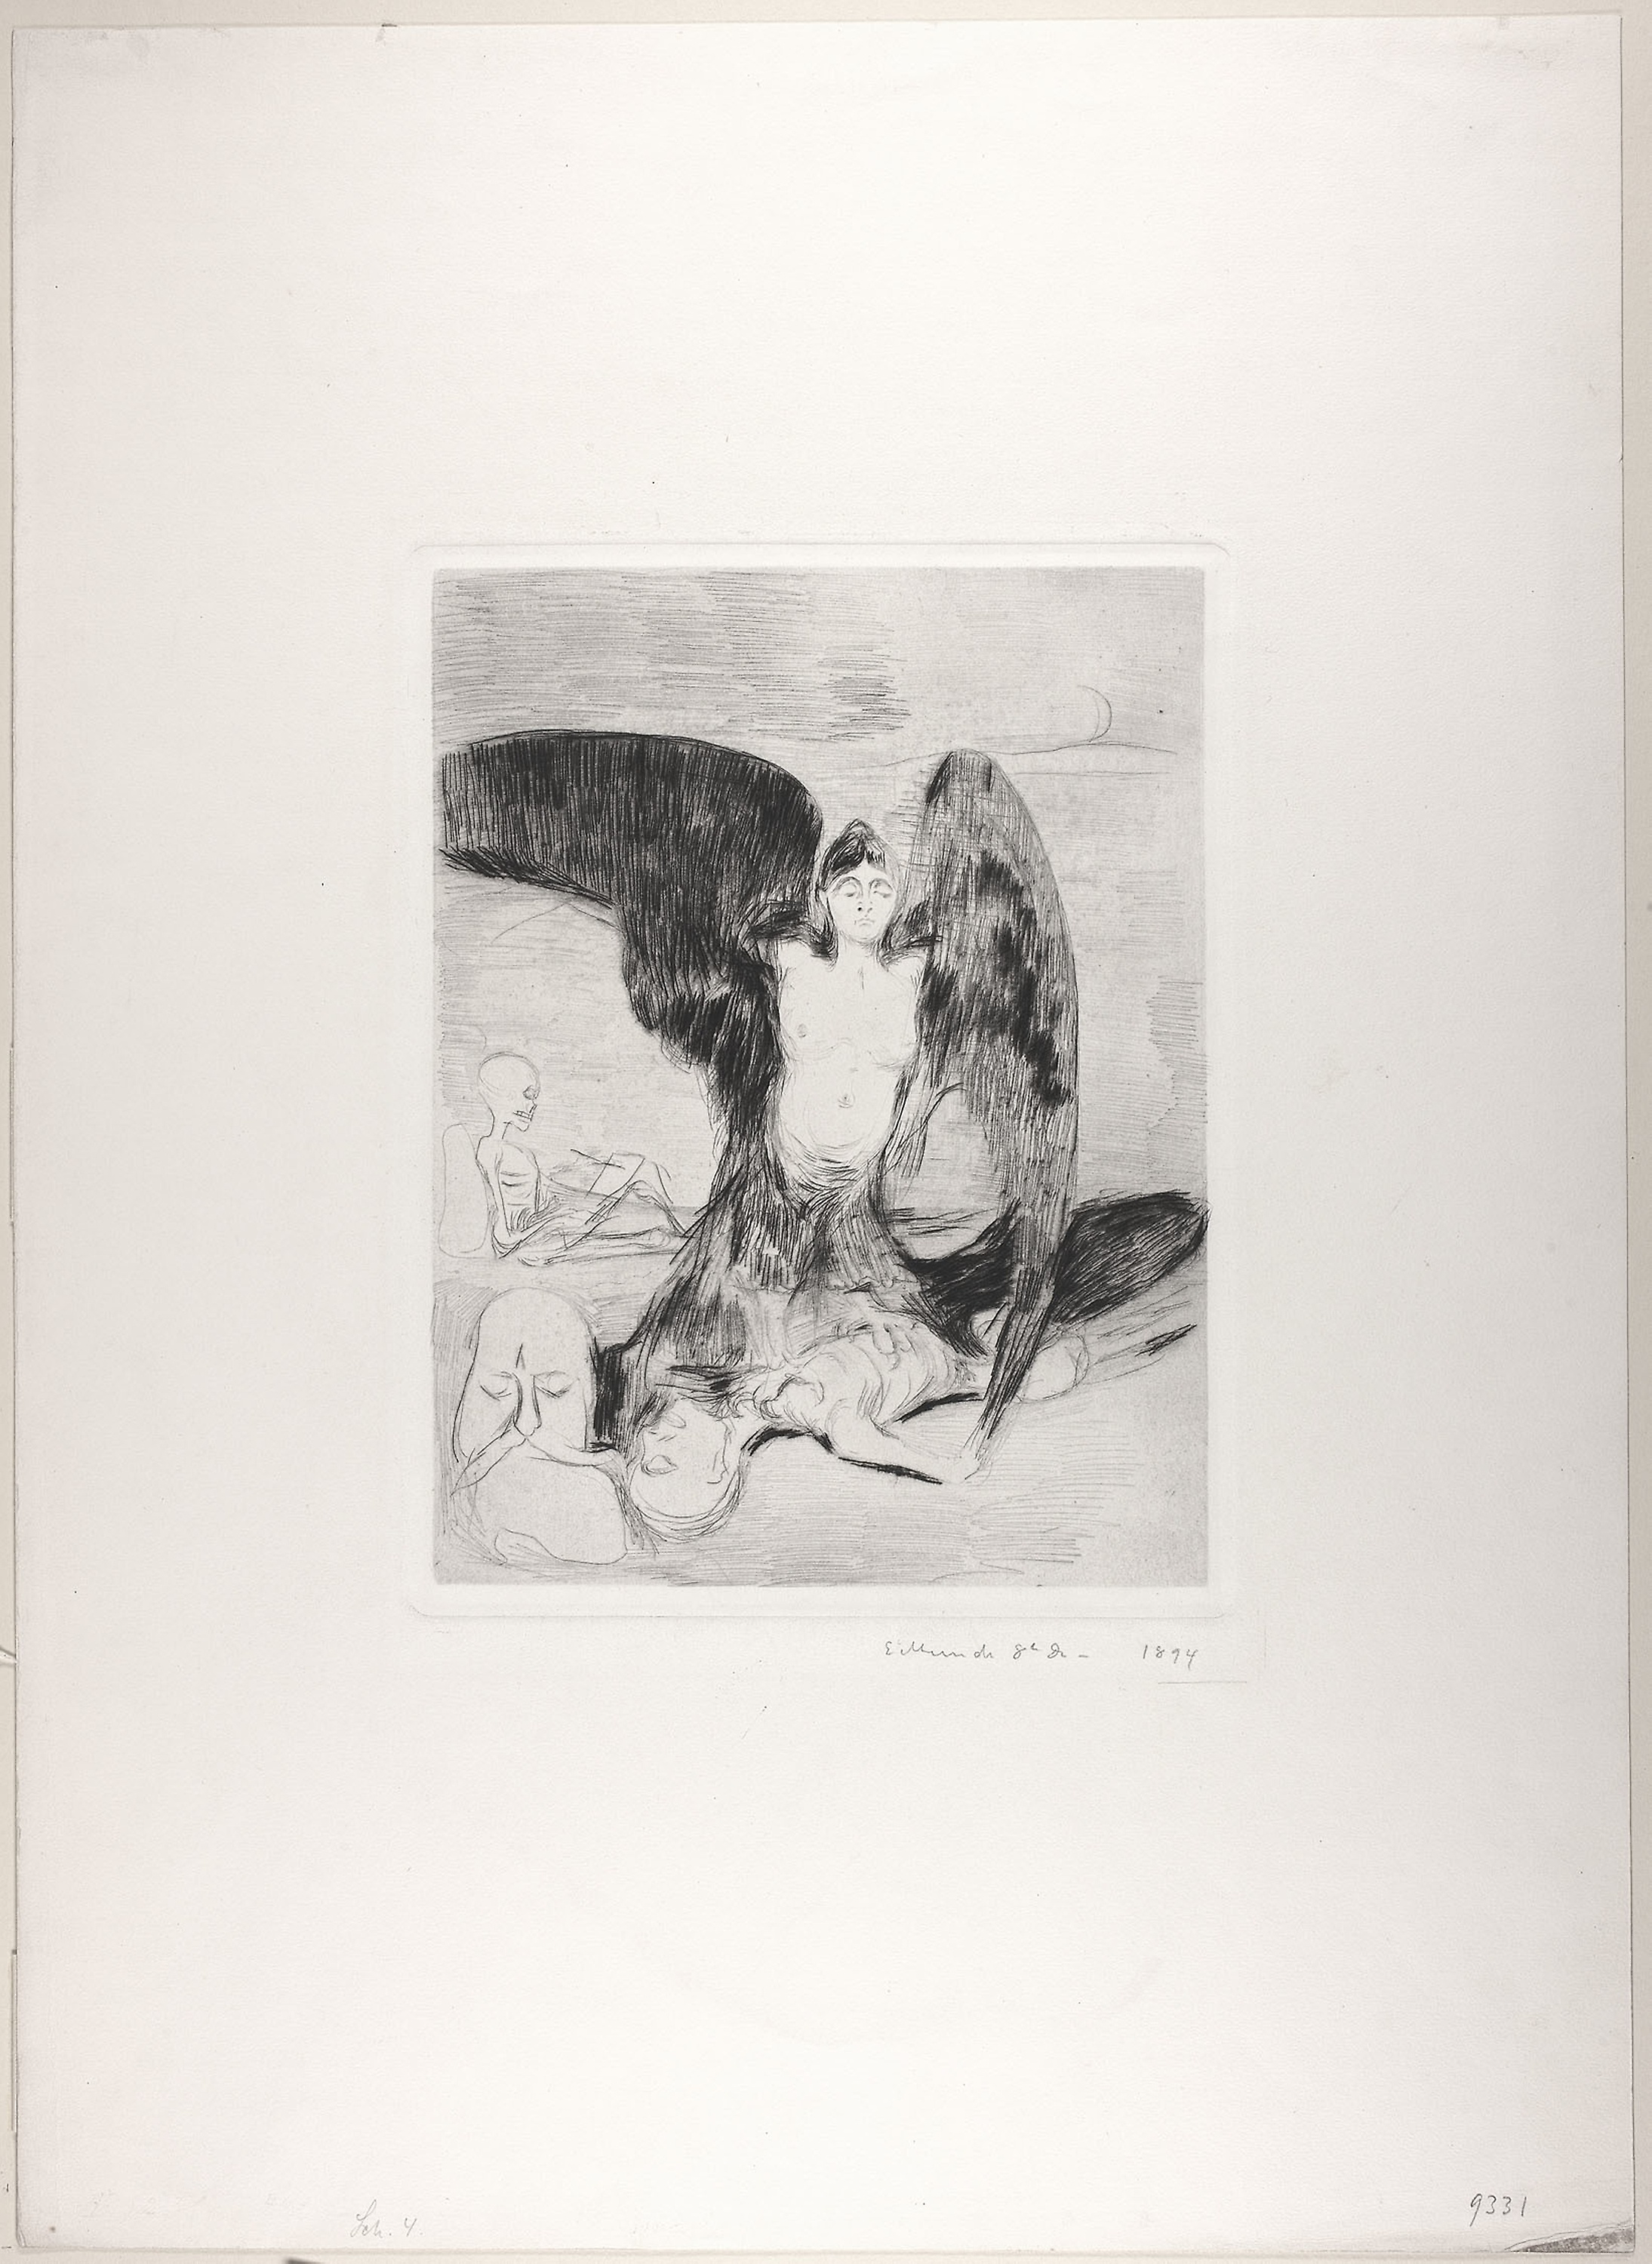
art, modern art, drawing, art gallery, artwork, painting, black and white, visual arts, printmaking, illustration, jaw, portrait, figure drawing, font, paper, sketch, picture frame